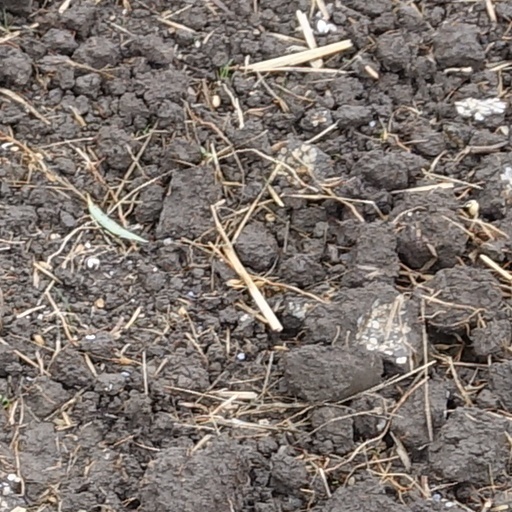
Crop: wheat